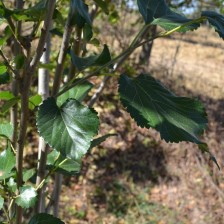
Variety: ChiangMaiBuriram60